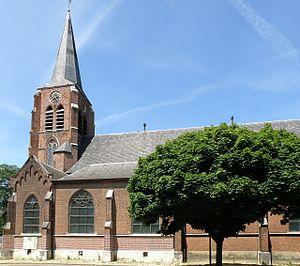
Antwerpen, district Hoboken (België). Onze-Lieve-Vrouw Geboortekerk.